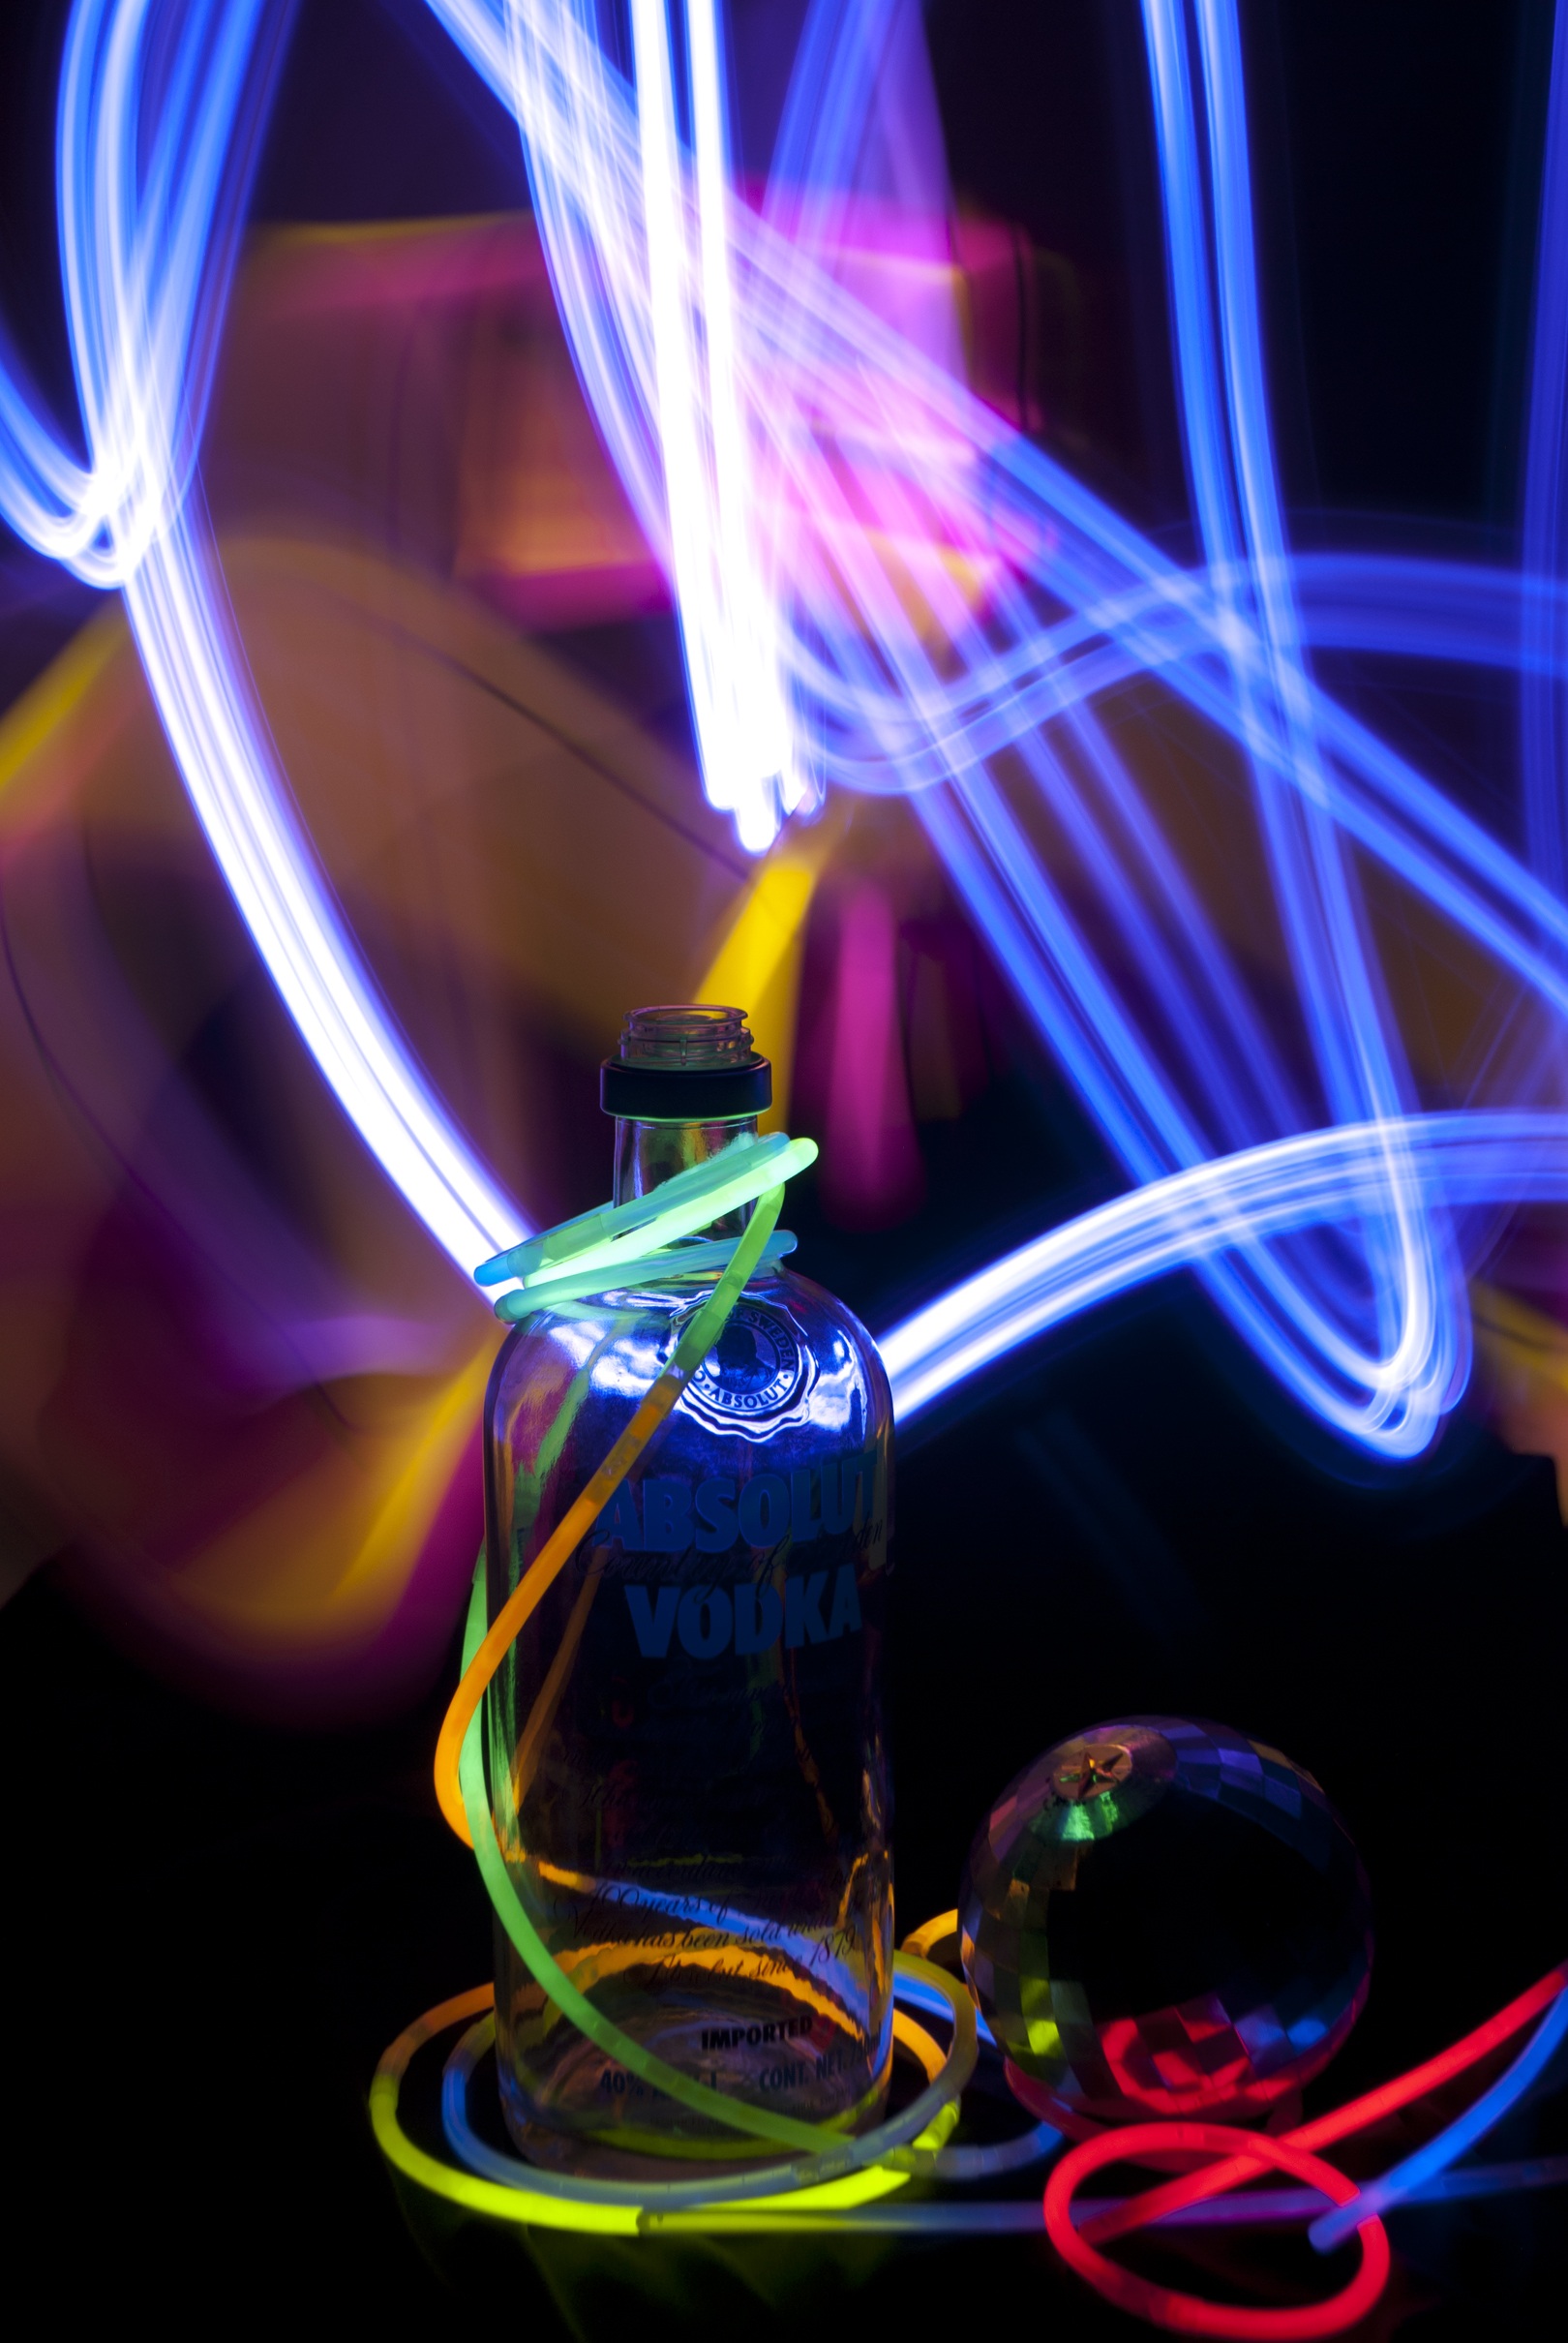
light, color, darkness, bottle, blue, movement, laser, alcohol, circle, neon, lights, party, shape, effect, macro photography